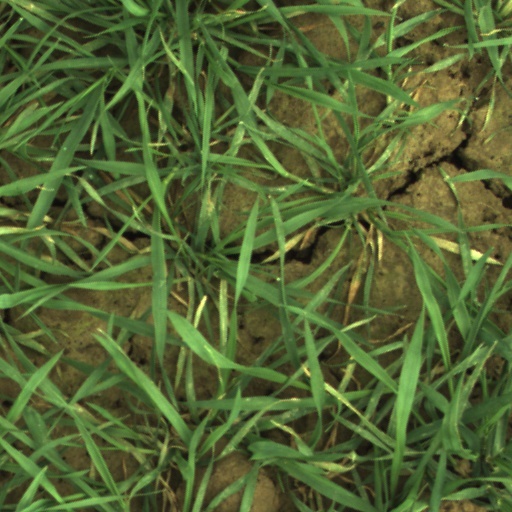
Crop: wheat